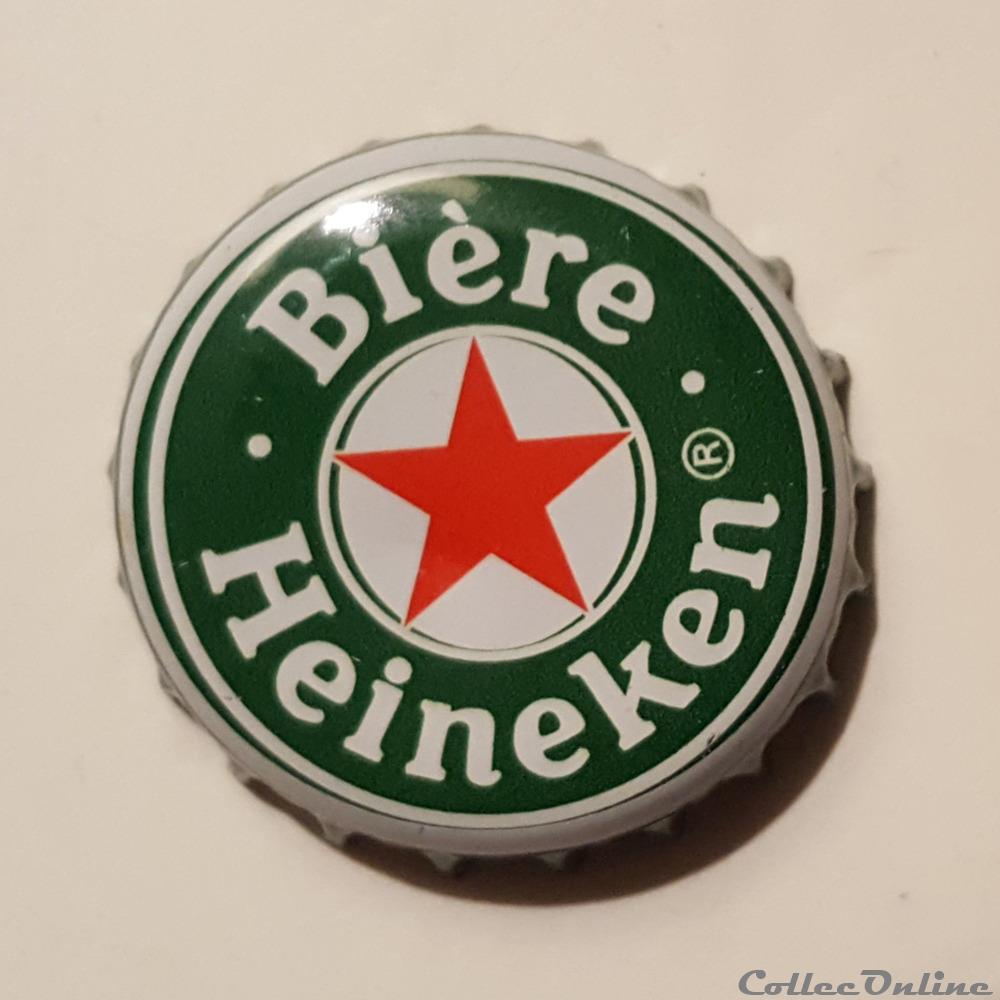
Waste category: metal